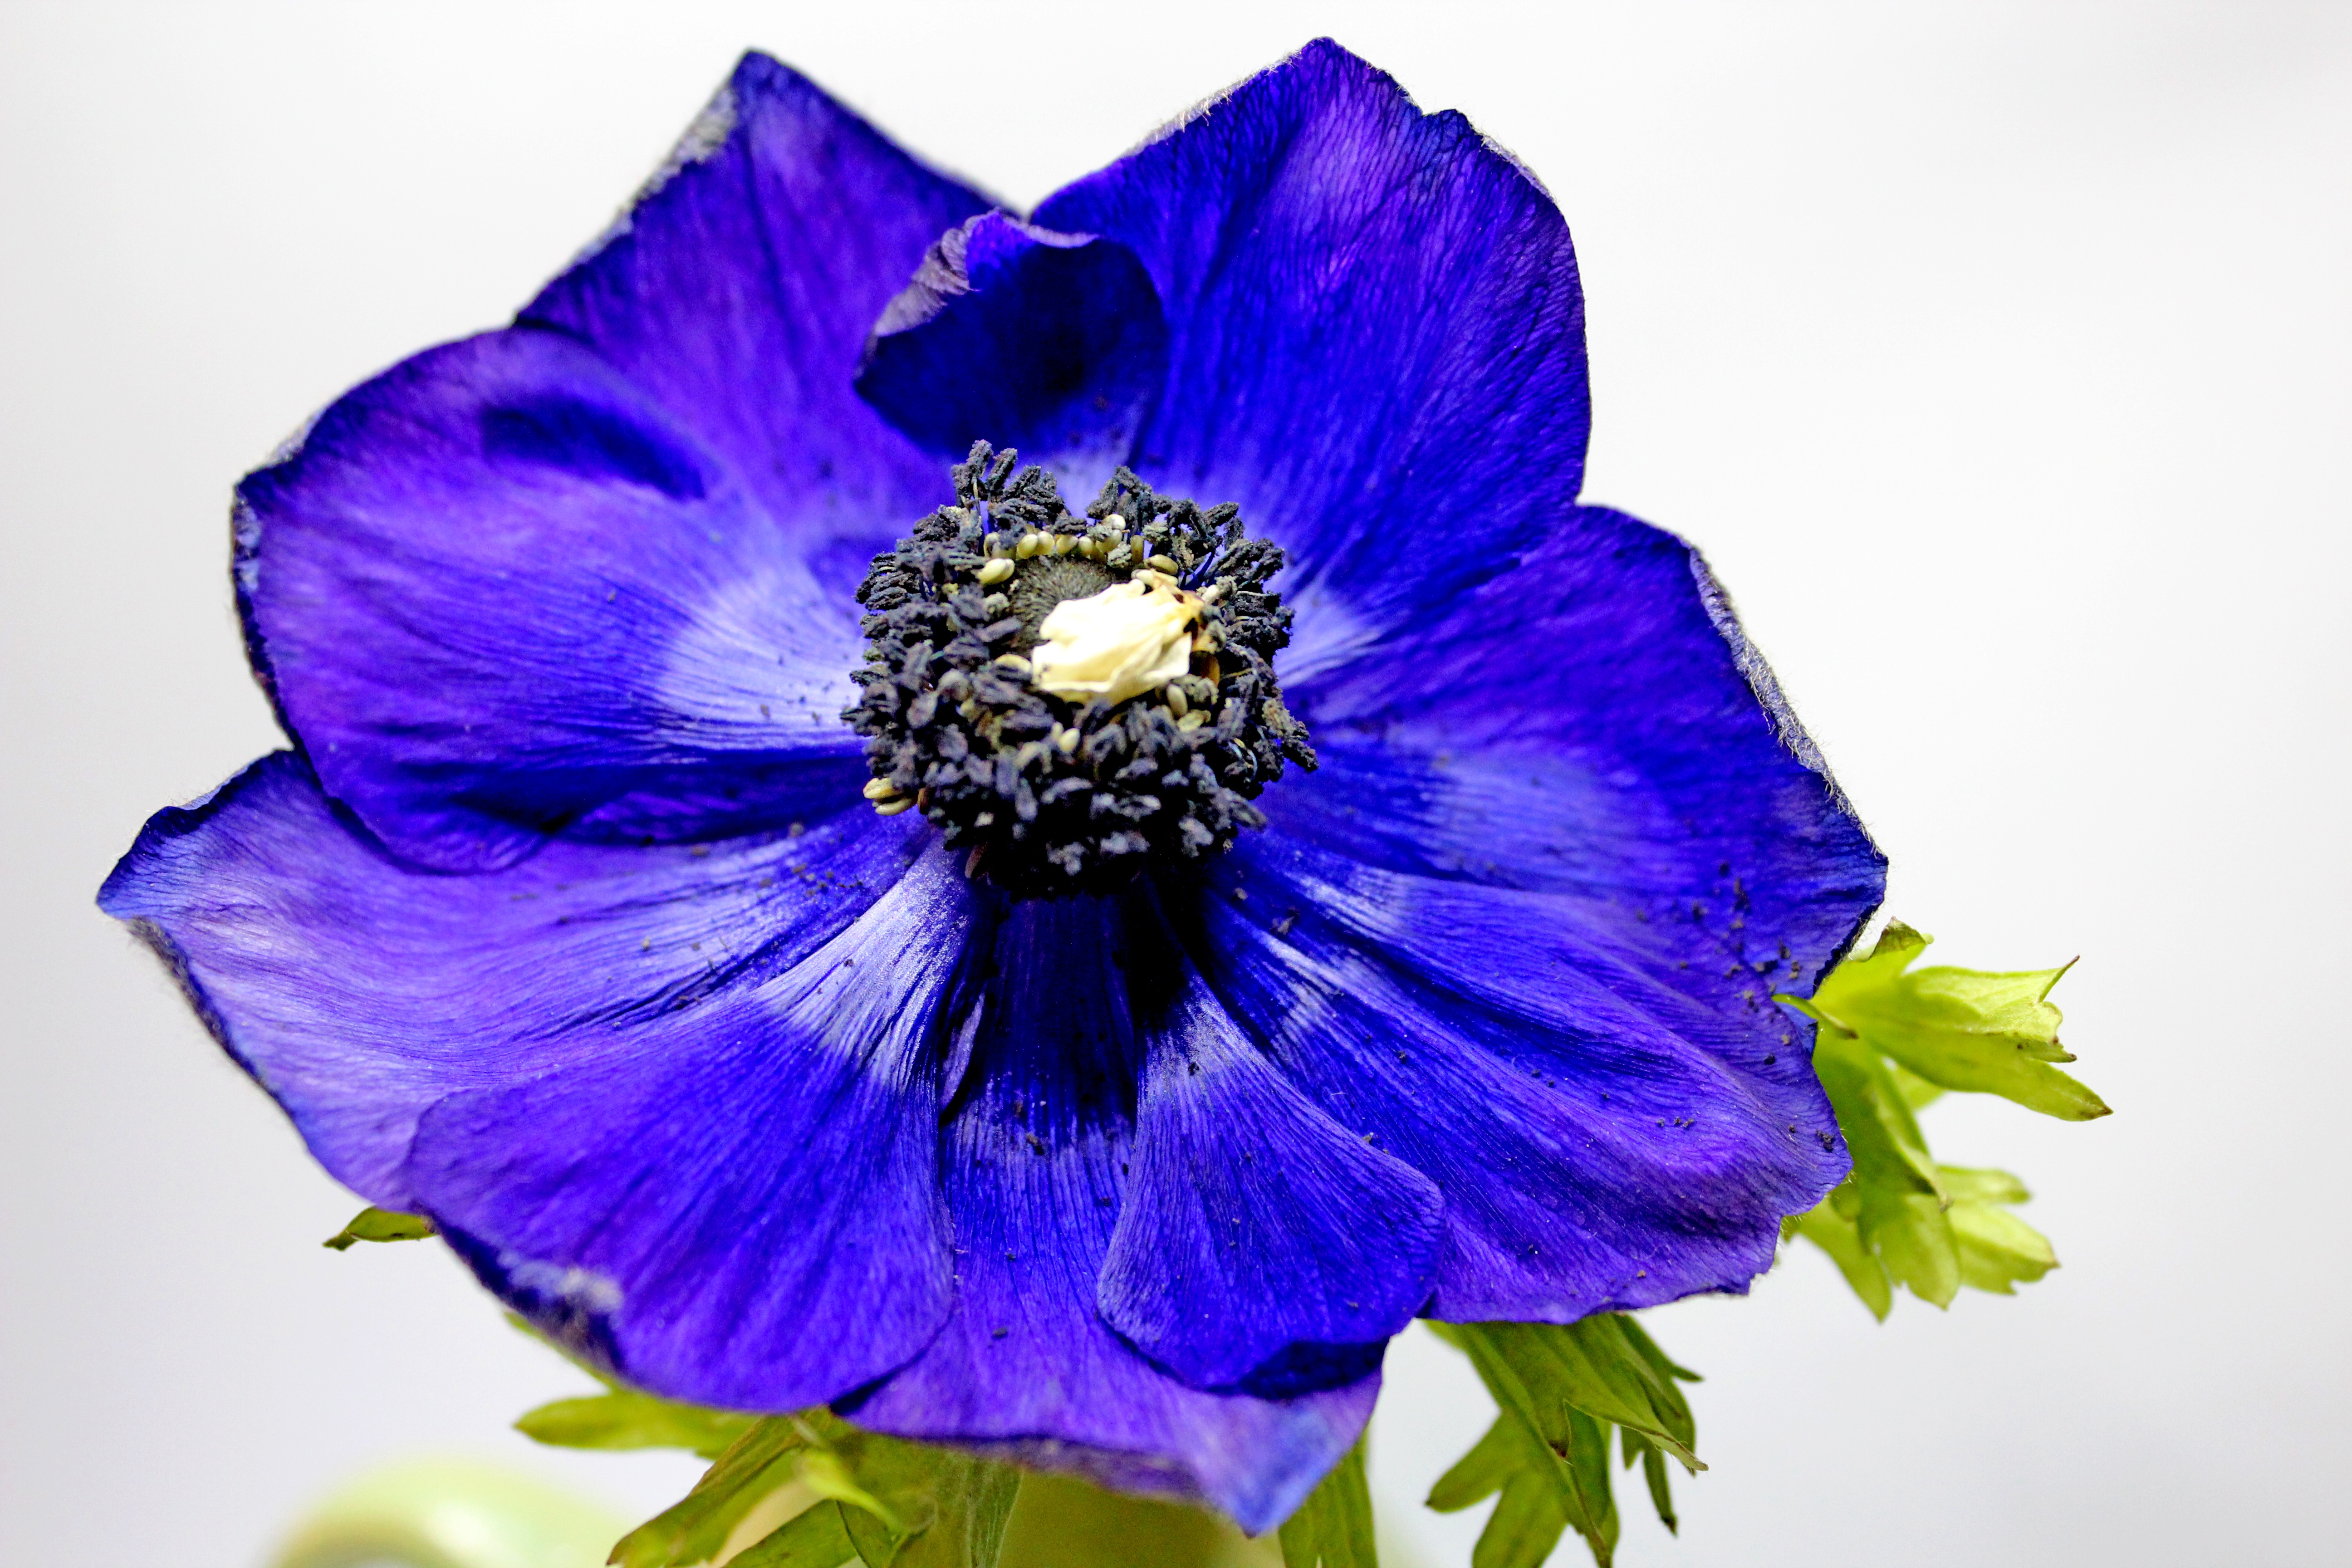
blossom, plant, flower, purple, petal, bloom, blue, close, flora, background image, macro photography, flowering plant, blue poppy, land plant